Bad Seeds (2016 film)

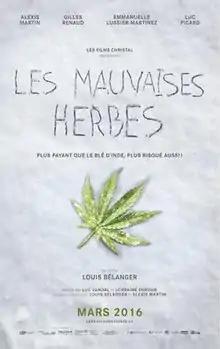

Bad Seeds is a Canadian comedy film, directed by Louis Bélanger and released in 2016.